Sofia Zida

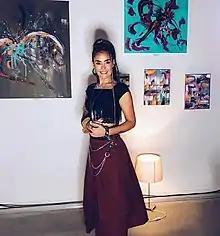
Sofia Zida in the opening of her art exhibition.

Since 2014 has worked as a painter and has so far done 12 exhibitions. She describes her style as "explosive and temperamental".